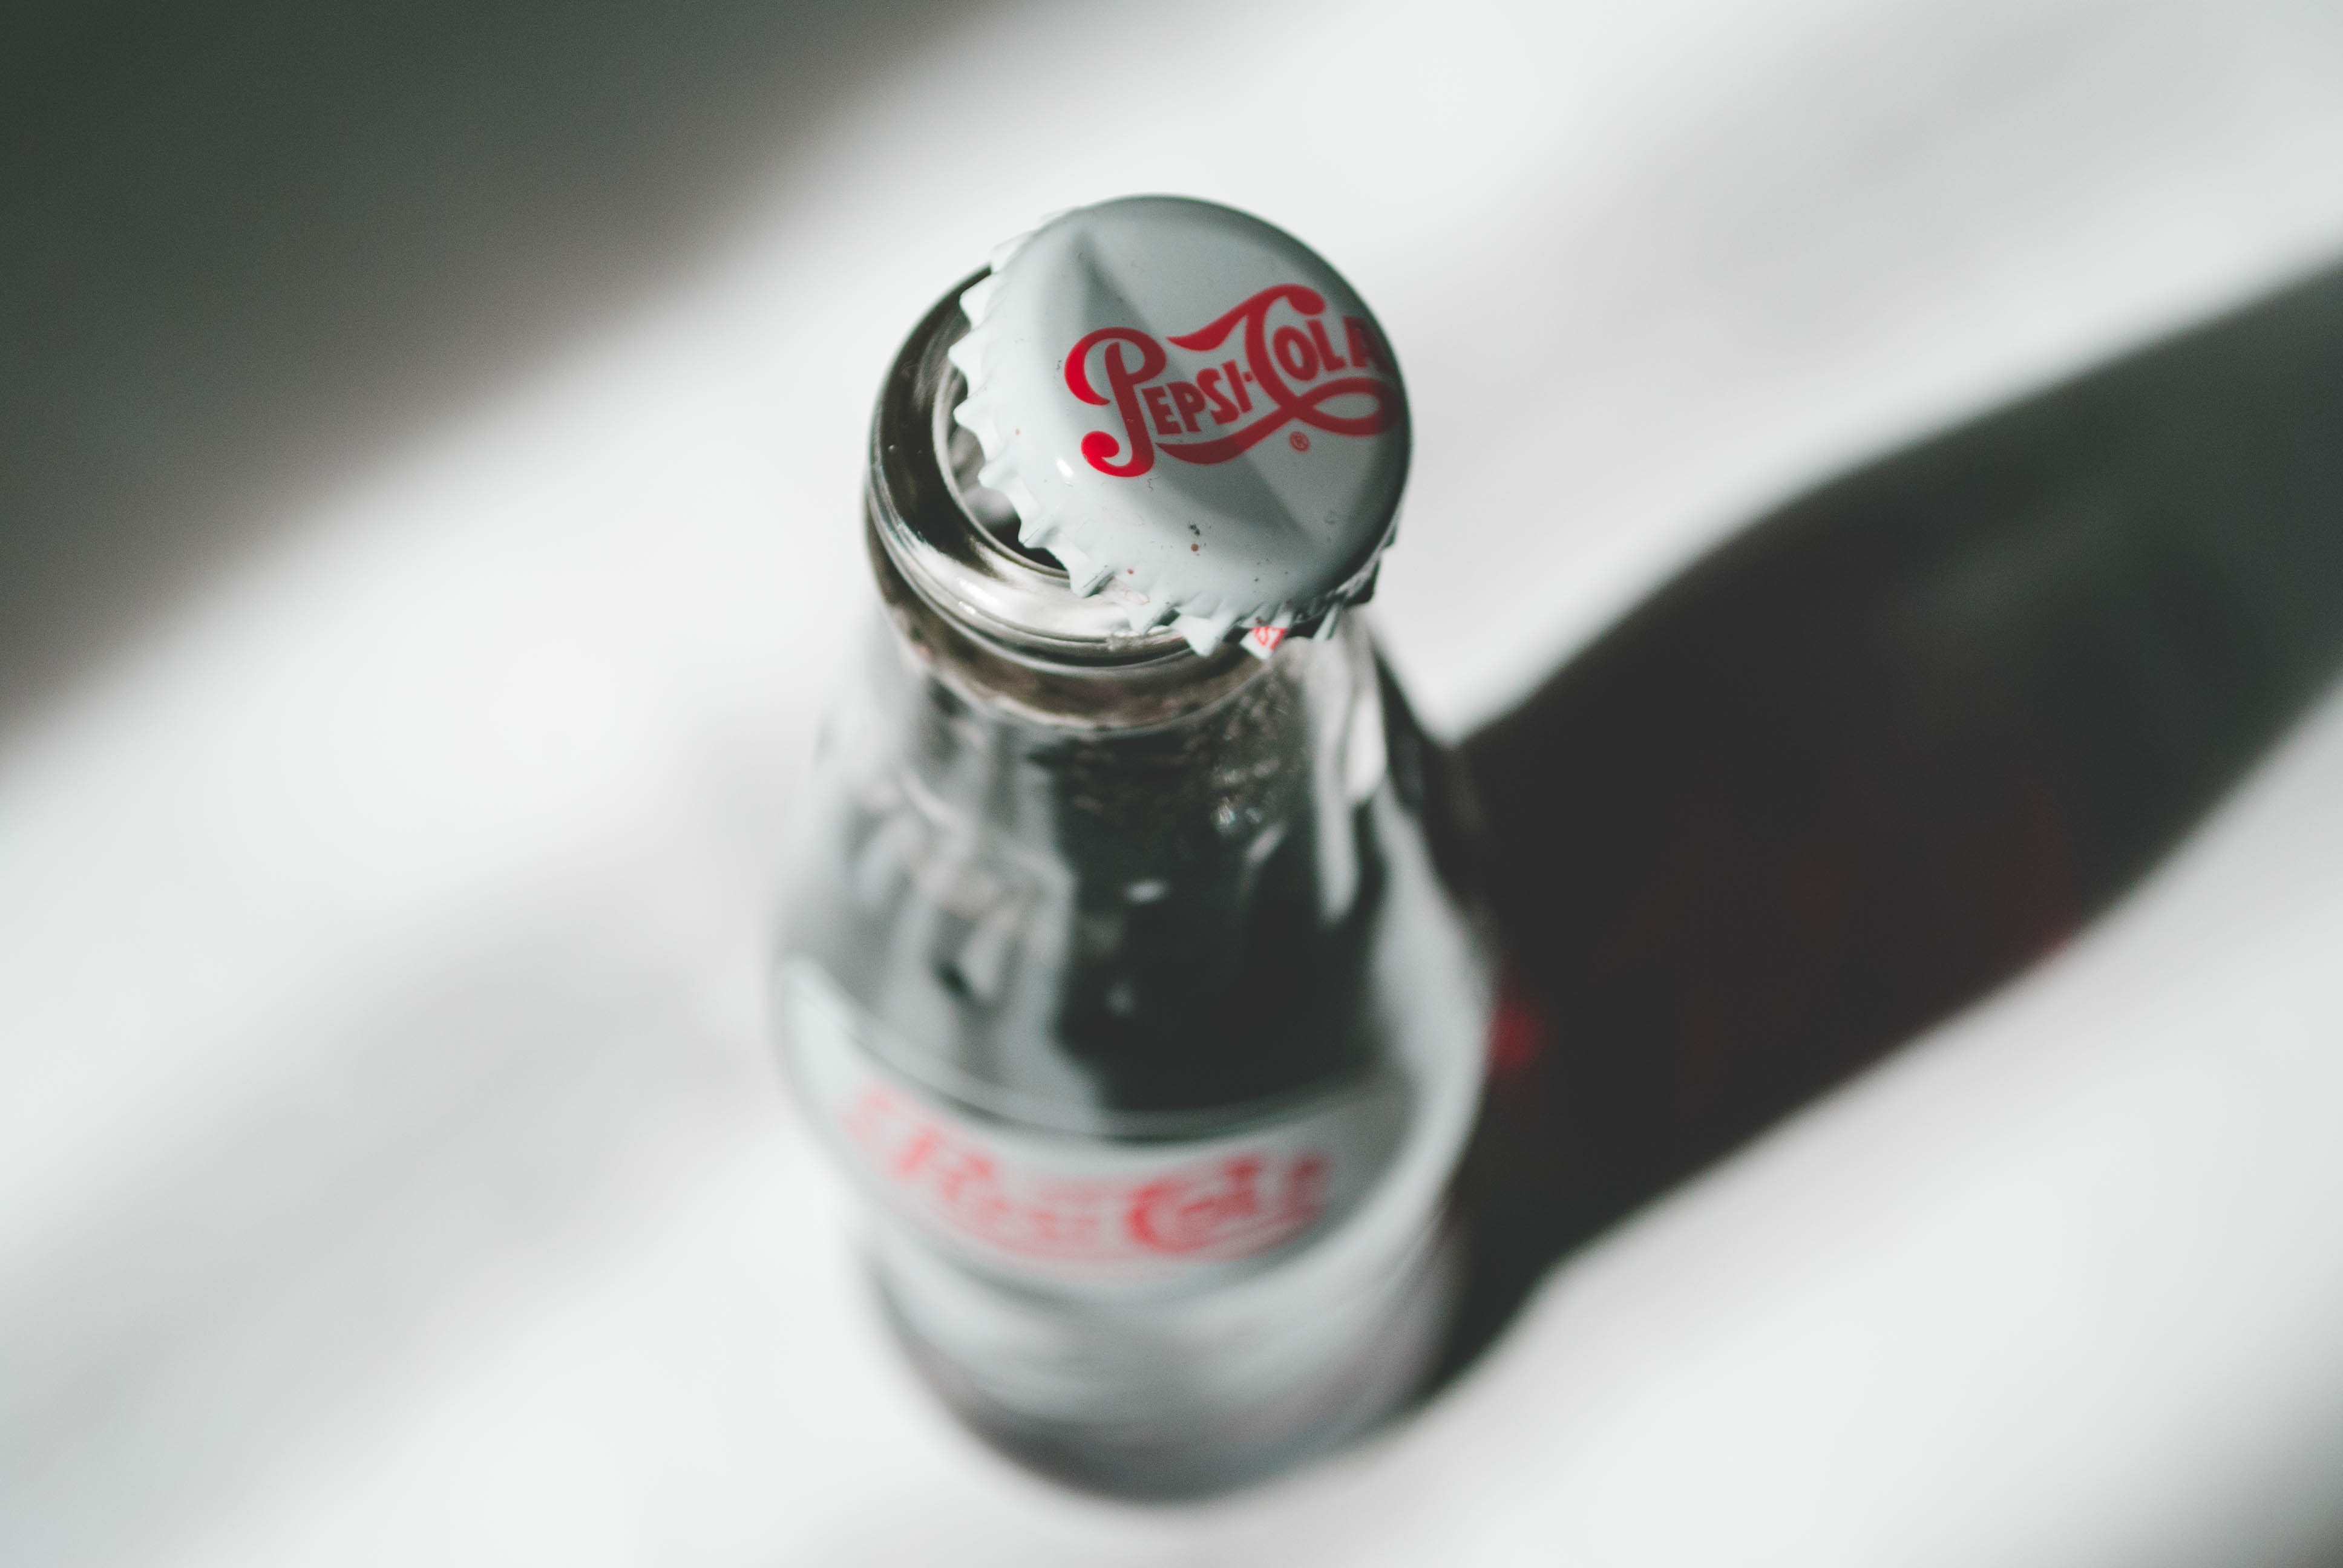
drink, water, coca cola, cola, bottle, carbonated soft drinks, soft drink, photography, alcohol, aluminum can